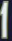
Number: 1